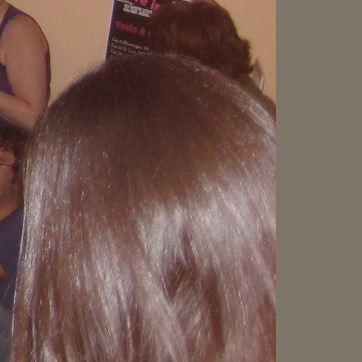
Material: hair